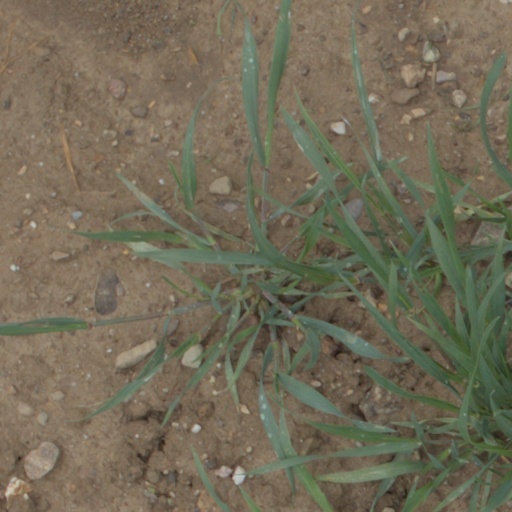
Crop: wheat